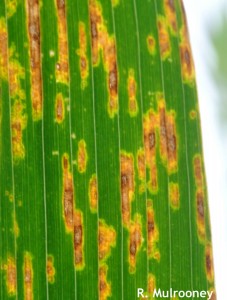
Labels: Corn Gray leaf spot